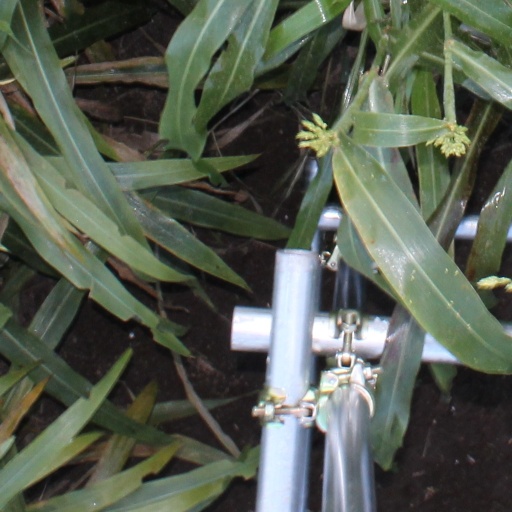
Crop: sorghum